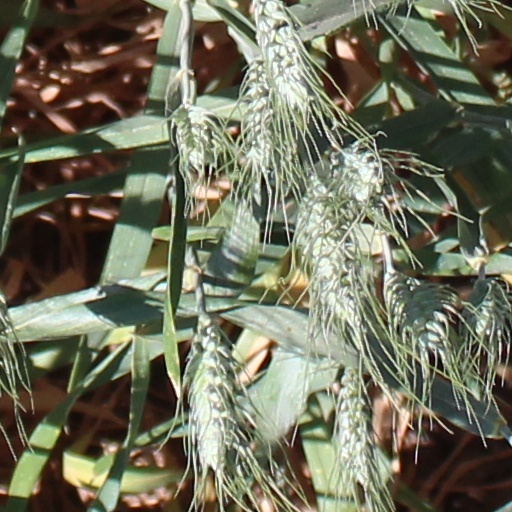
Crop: wheat